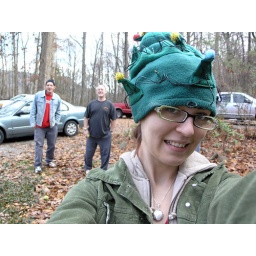
Me modeling Christopher's Xmas tree hat with Christopher and Darrell in the background